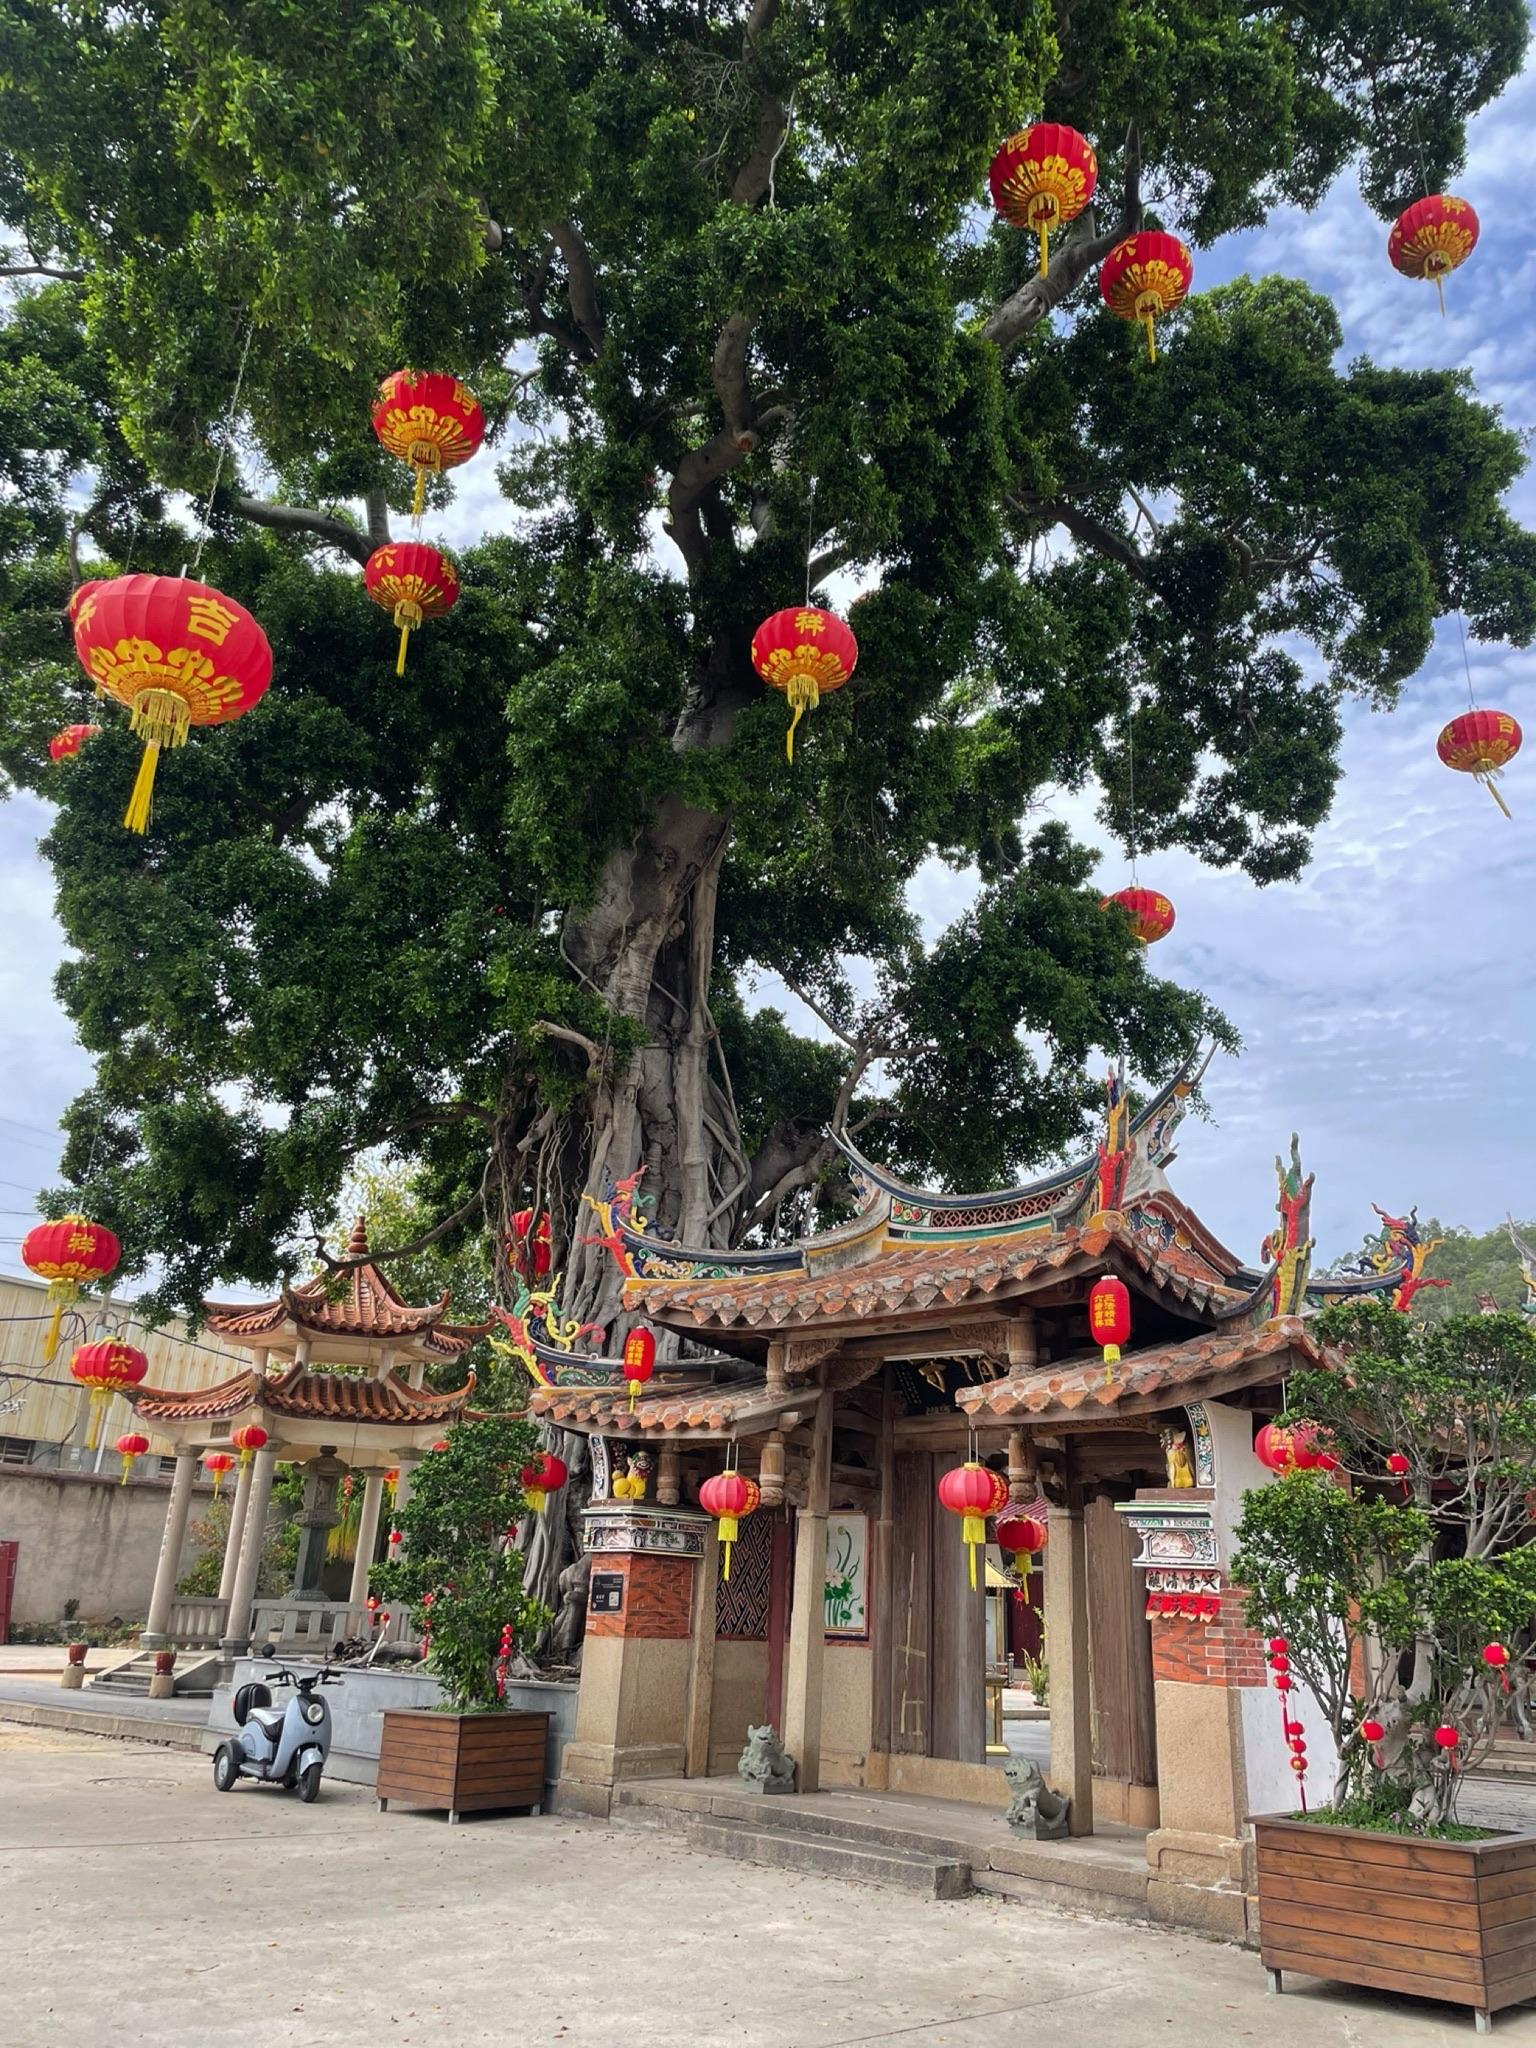
地标名称：福清寺
所在城市：泉州市·丰泽区